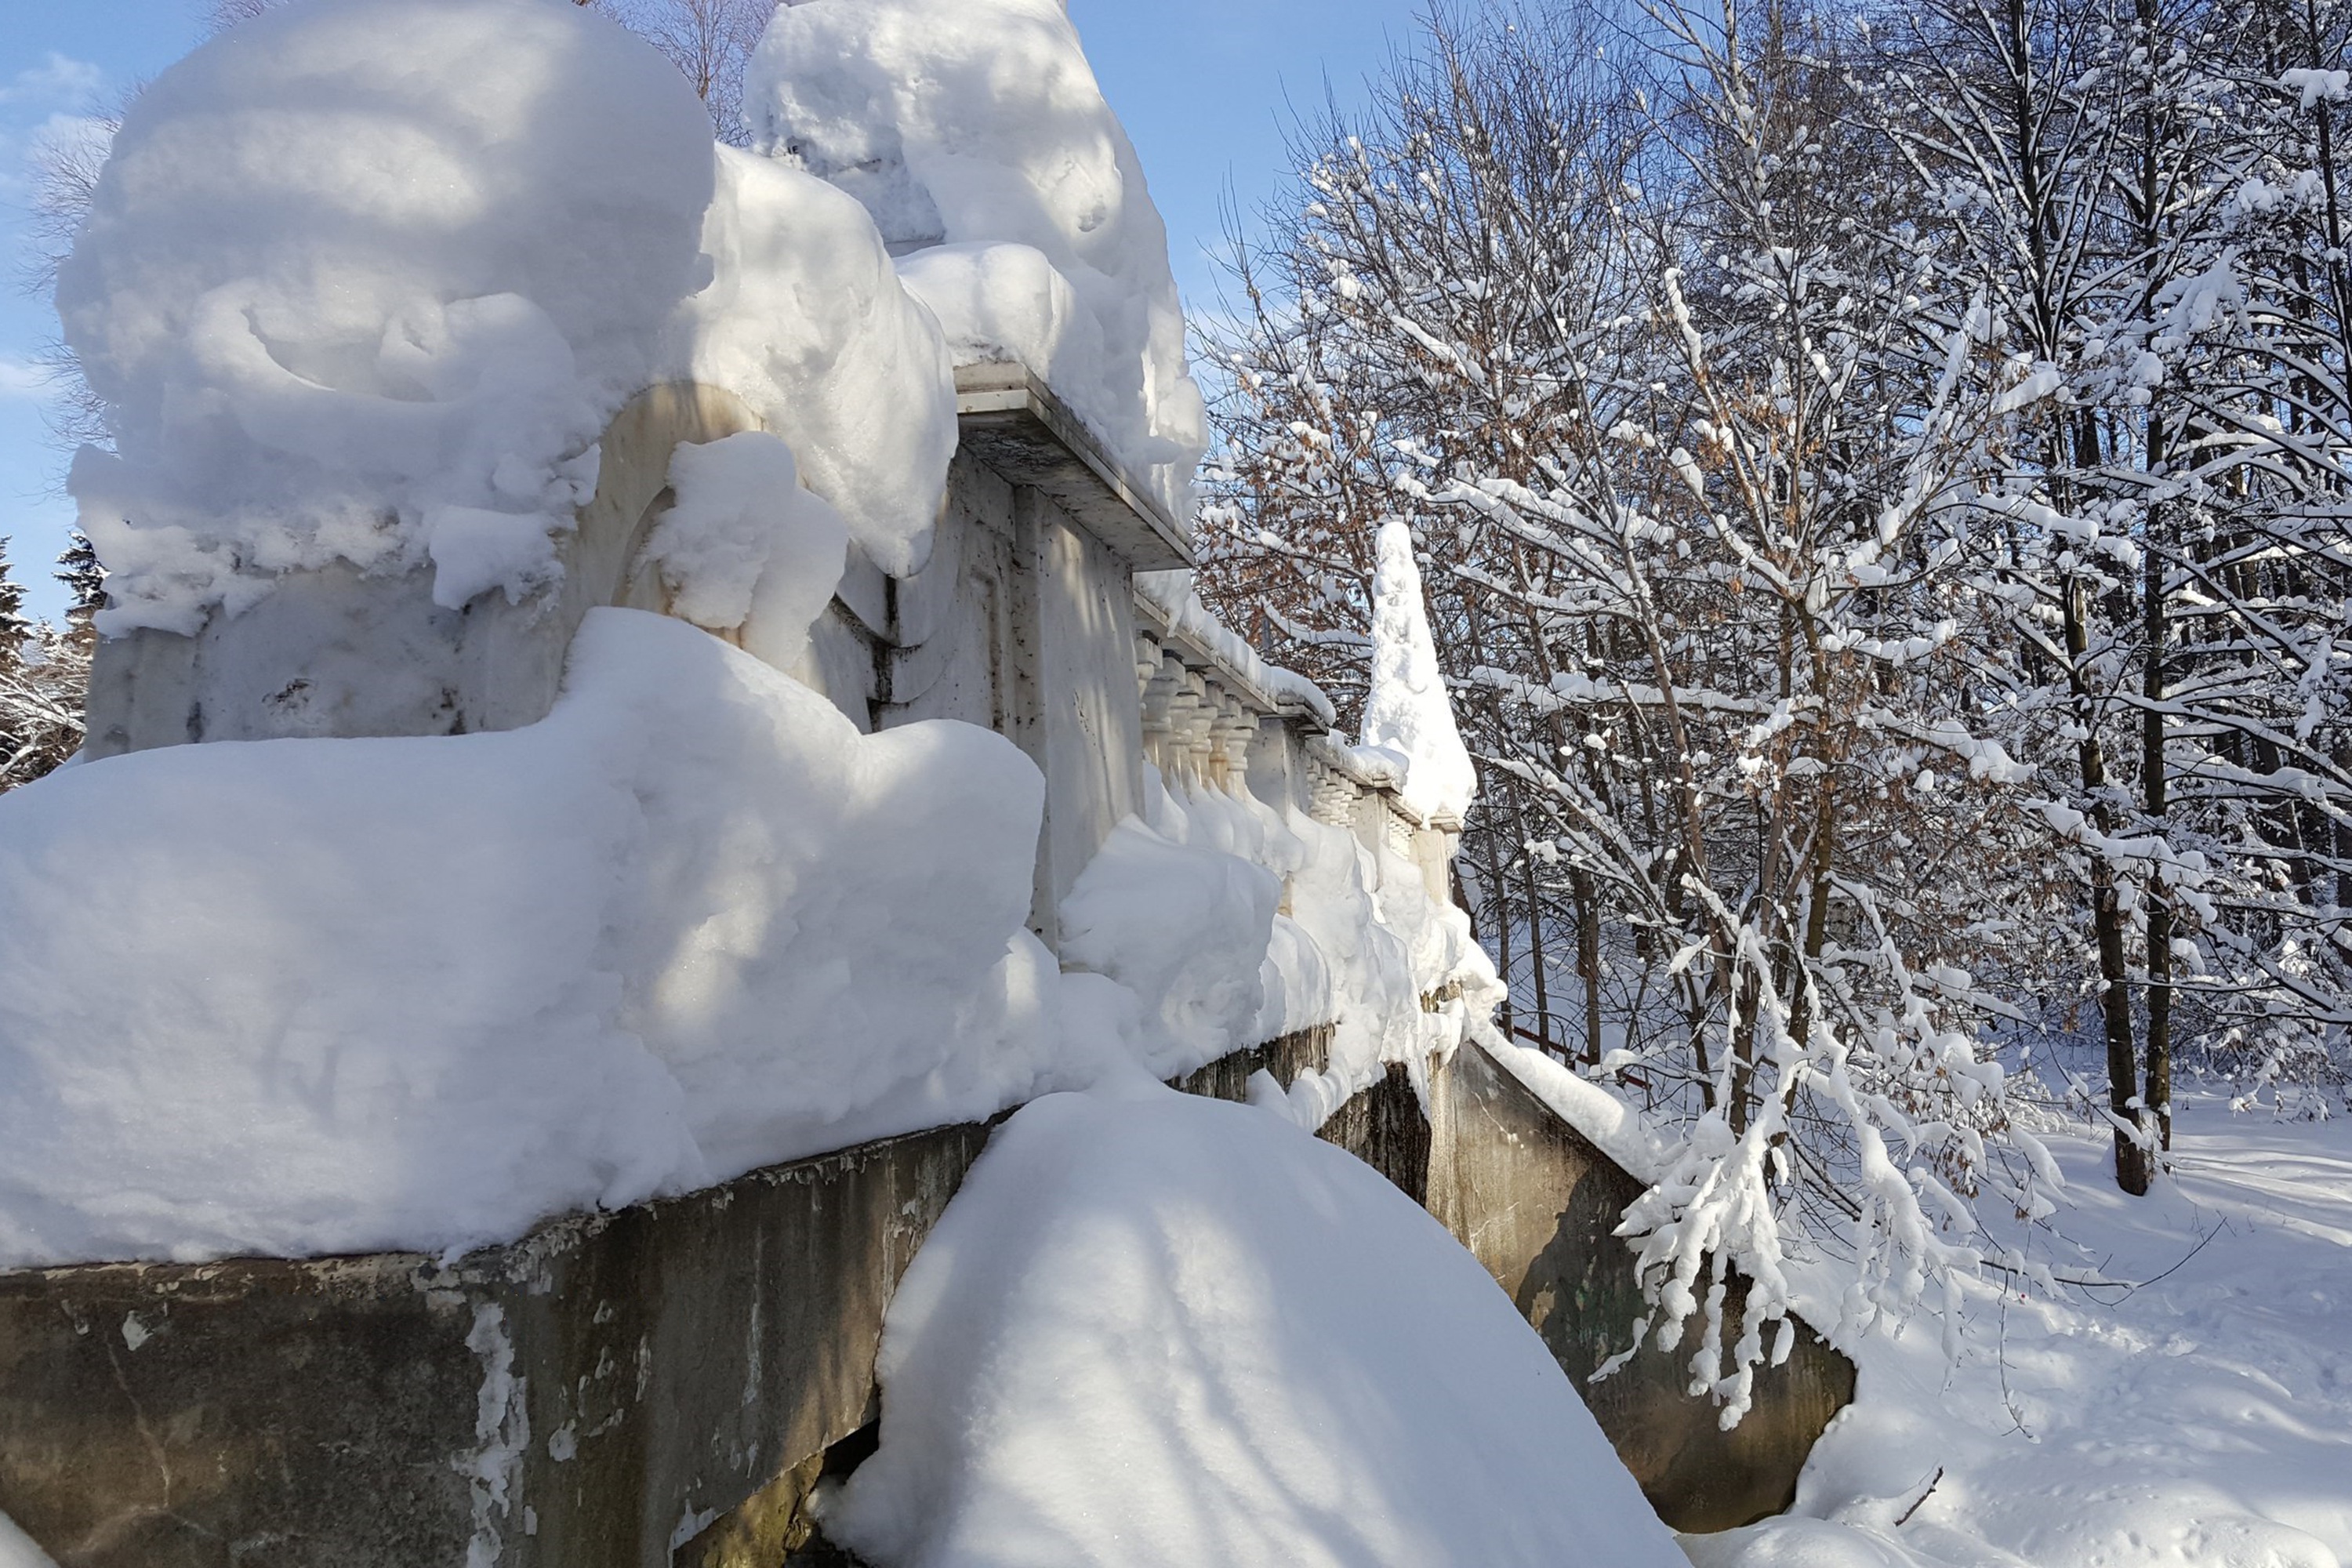
winter, snow, frost, cold, city, trees, branches, outdoors, white, wintry, snowfall, mysterious, nature, landscape, calm, scenic, branch, freezing, twig, ice, precipitation, winter storm, conifer, blizzard, ice cap